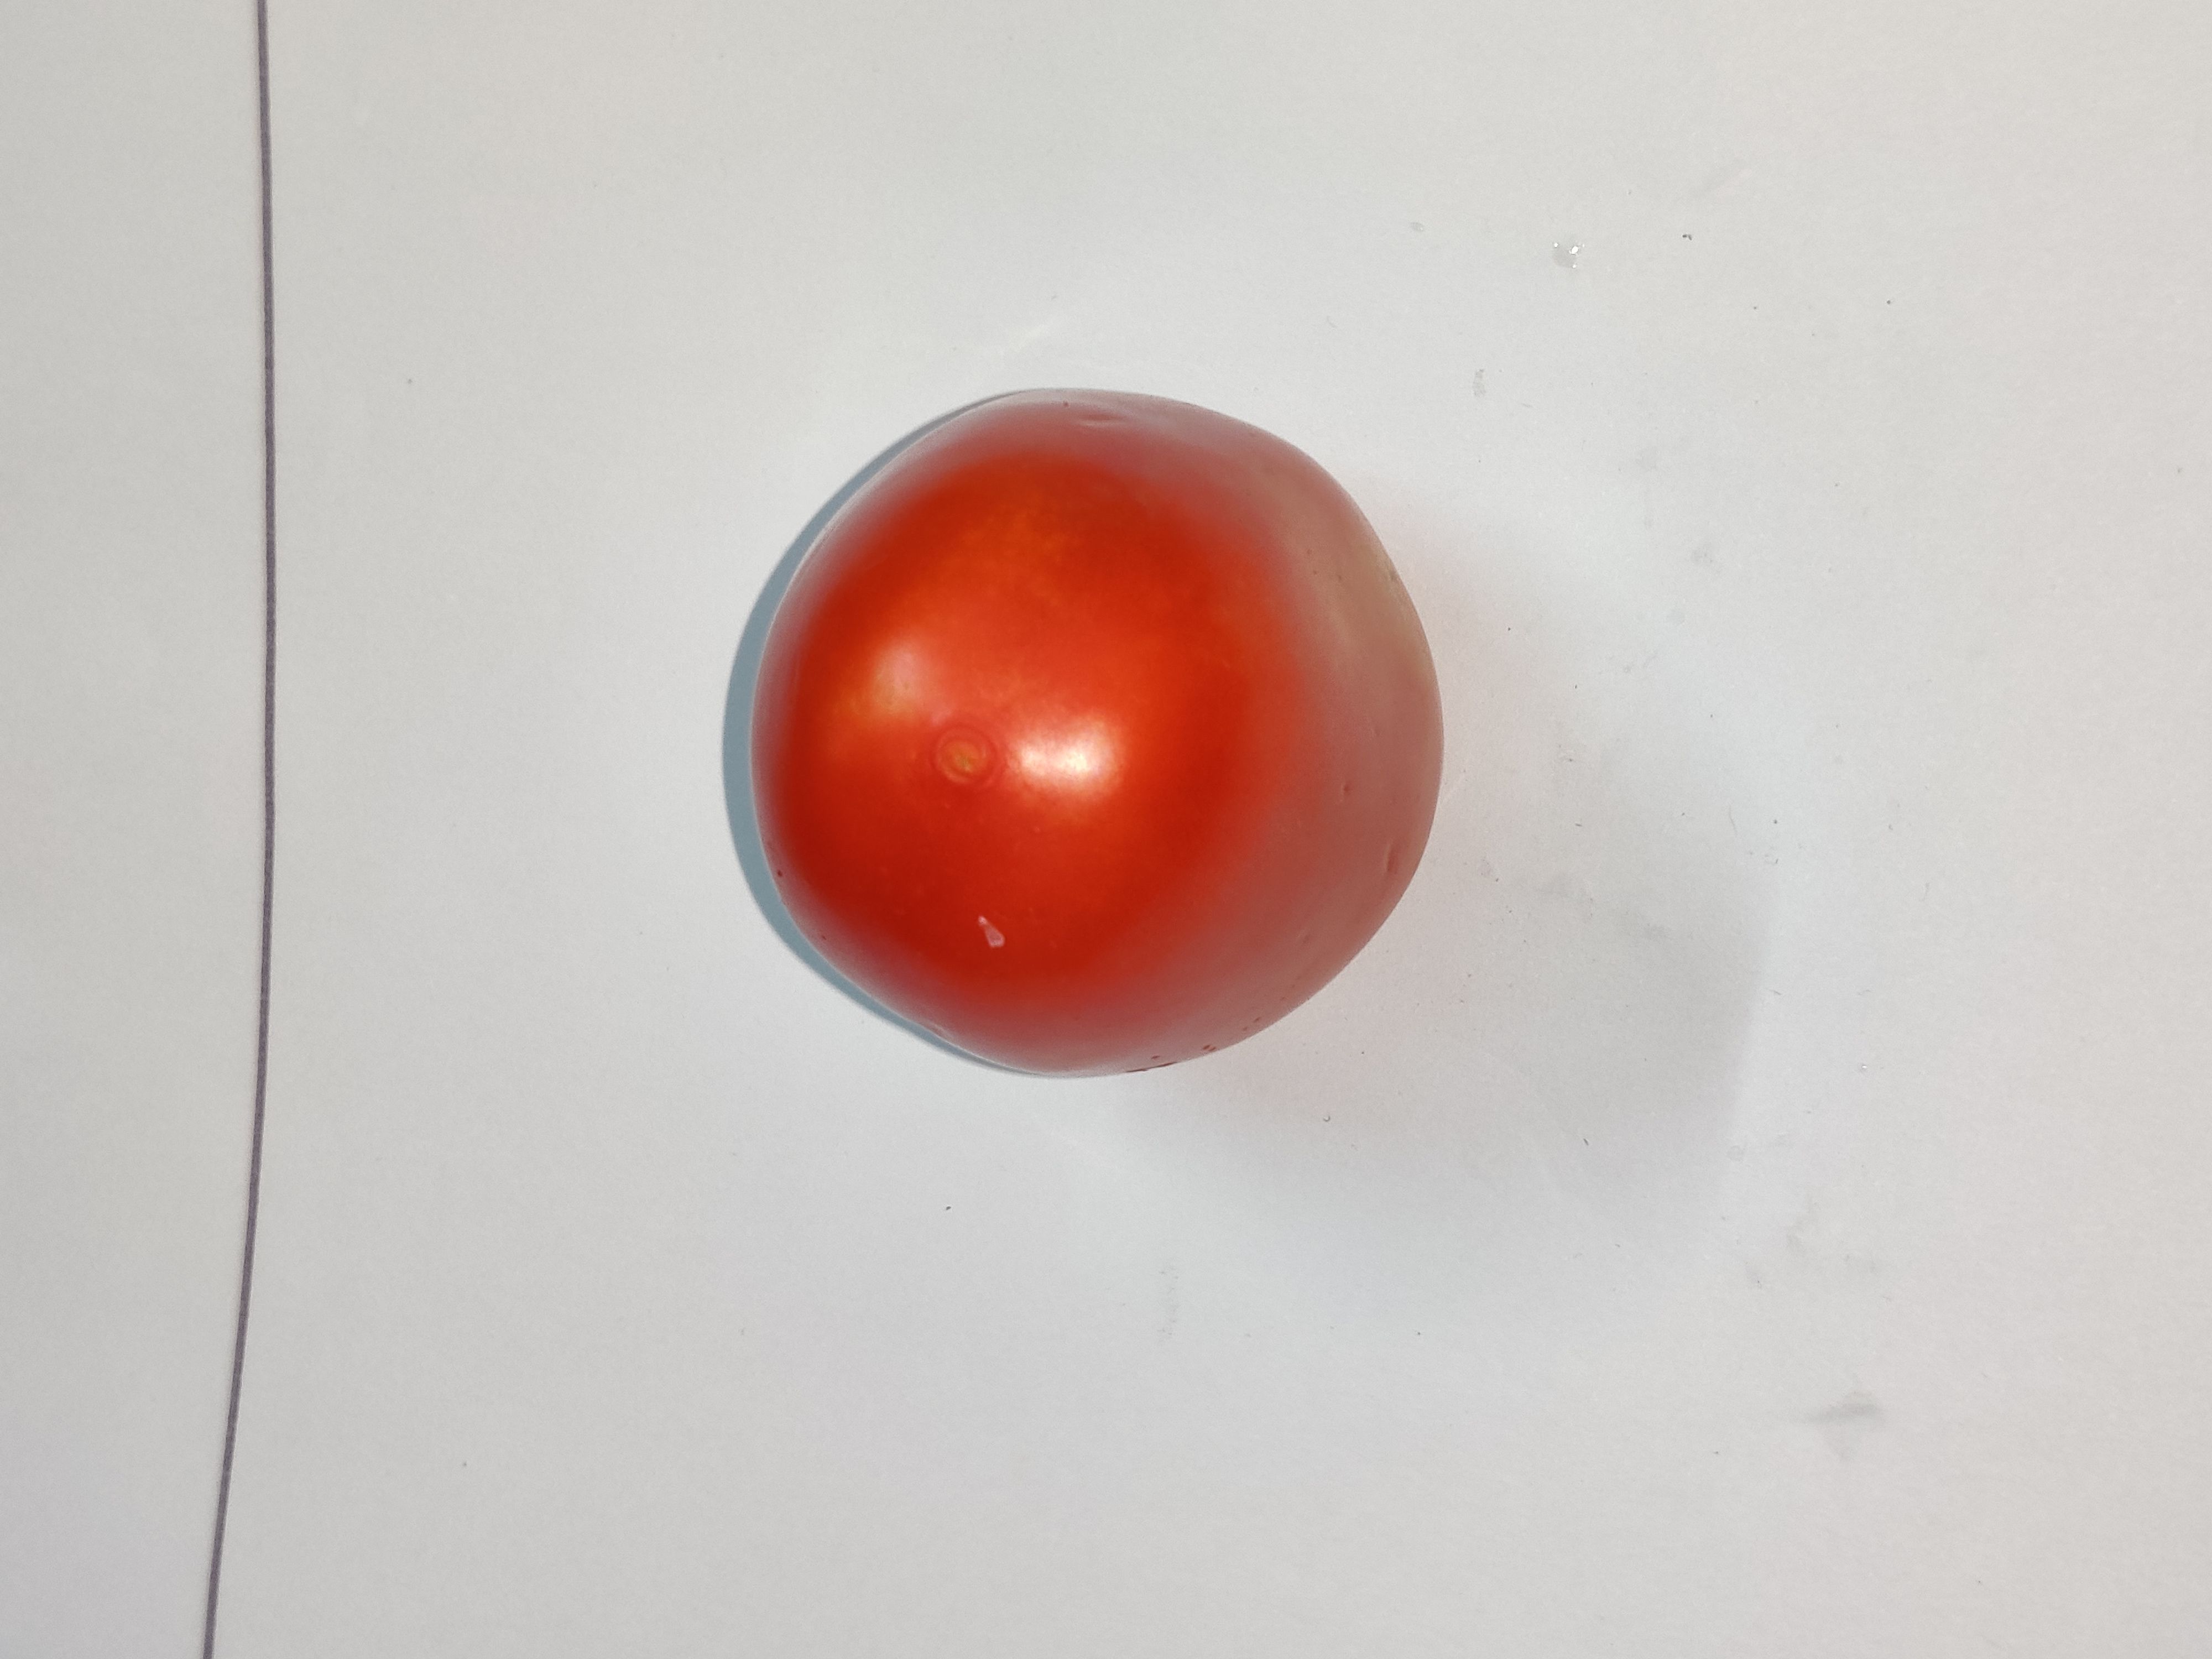
Fruit: tomatoes
Grade: 2nd-grade